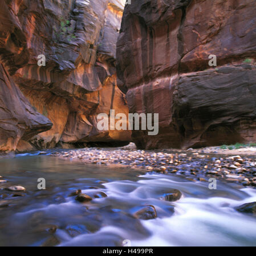
tourist attraction in the north fork